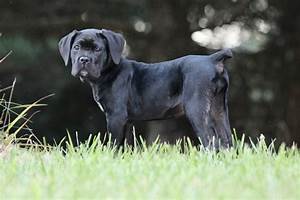
Label: cane